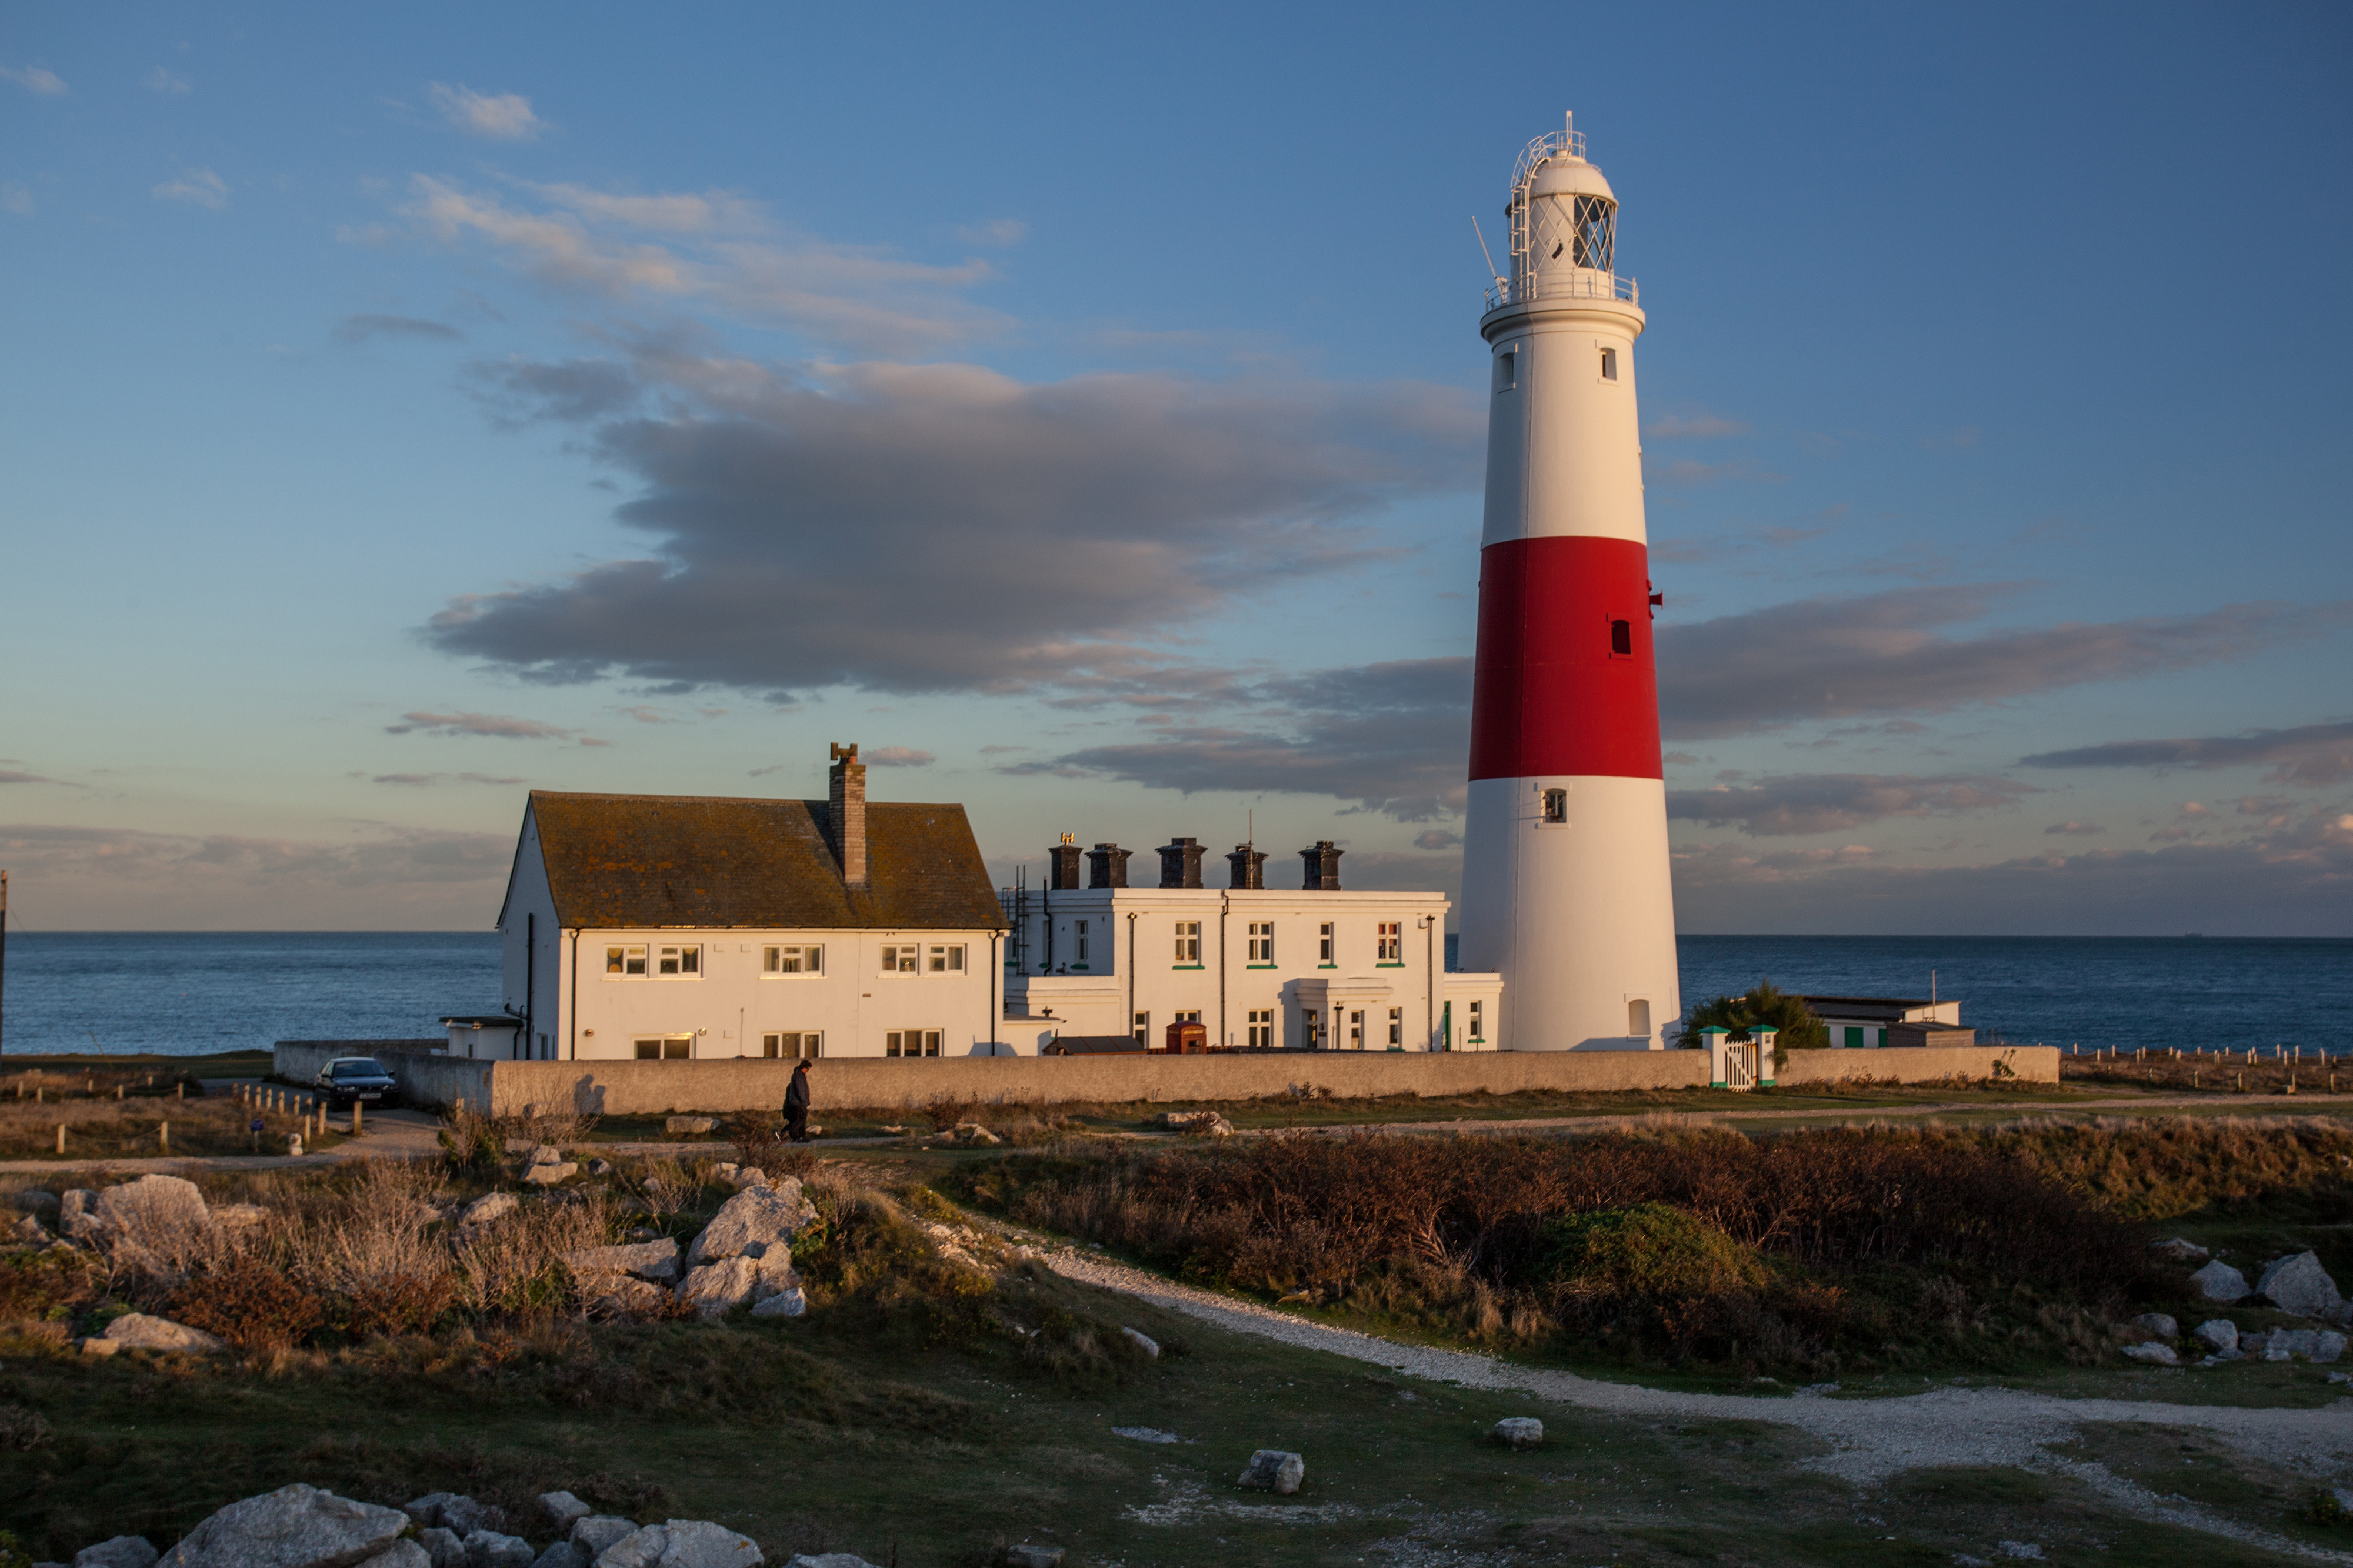
lighthouse, tower, beacon, sea, sky, coast, ocean, shore, promontory, coastal and oceanic landforms, rock, terrain, building